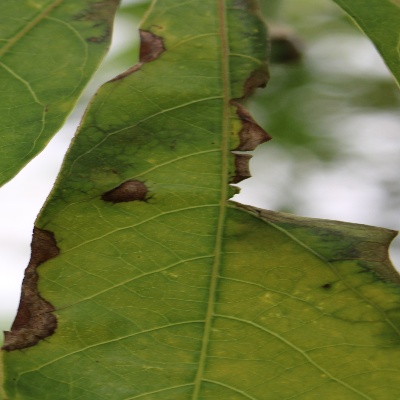
Crop: Cassava
Condition: bacterial blight